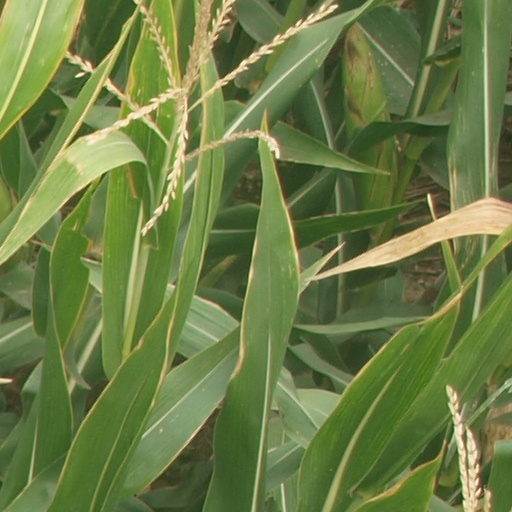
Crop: maize; corn